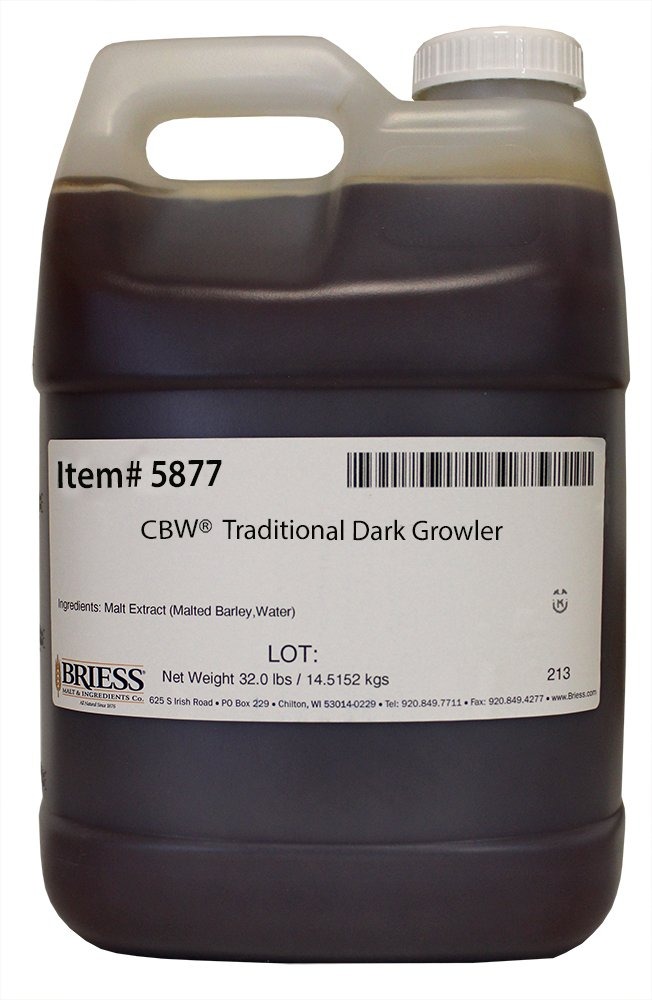
Item Name: Traditional Dark Liquid Malt Extract (32 Pound Growler)
Bullet Point 1: Traditional Dark LME
Bullet Point 2: 32 Pound Growler
Bullet Point 3: Made From 100% Pure Malted Barley Extract
Bullet Point 4: Sweet, Intense Malty
Product Description: CBW Traditional Dark LME (liquid malt extract) is 100% pure malted barley extract made from a blend of 100% malt and water. CBW Traditional Dark can be used in the production of many extract beer styles and to adjust the color, flavor and gravity of all grain beers Advantages of using extract in a brewhouse include: Save time Increase capacity/boost productivity o Extends the brew size by adding malt solids to the wort o Boost gravity Adjust color o Improve body and head retention. Briess Malt & Ingredients Company is the only vertically integrated malting company in North America. That means we make our pure malt extracts from our own malt so you are assured of receiving only the fullest flavored, freshest, pure malt extracts for top brewhouse performance.
Value: 1.0
Unit: Count

Price: 103.99